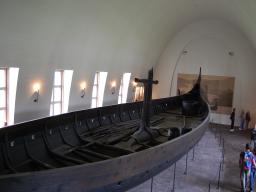
Label: Background_without_leaves